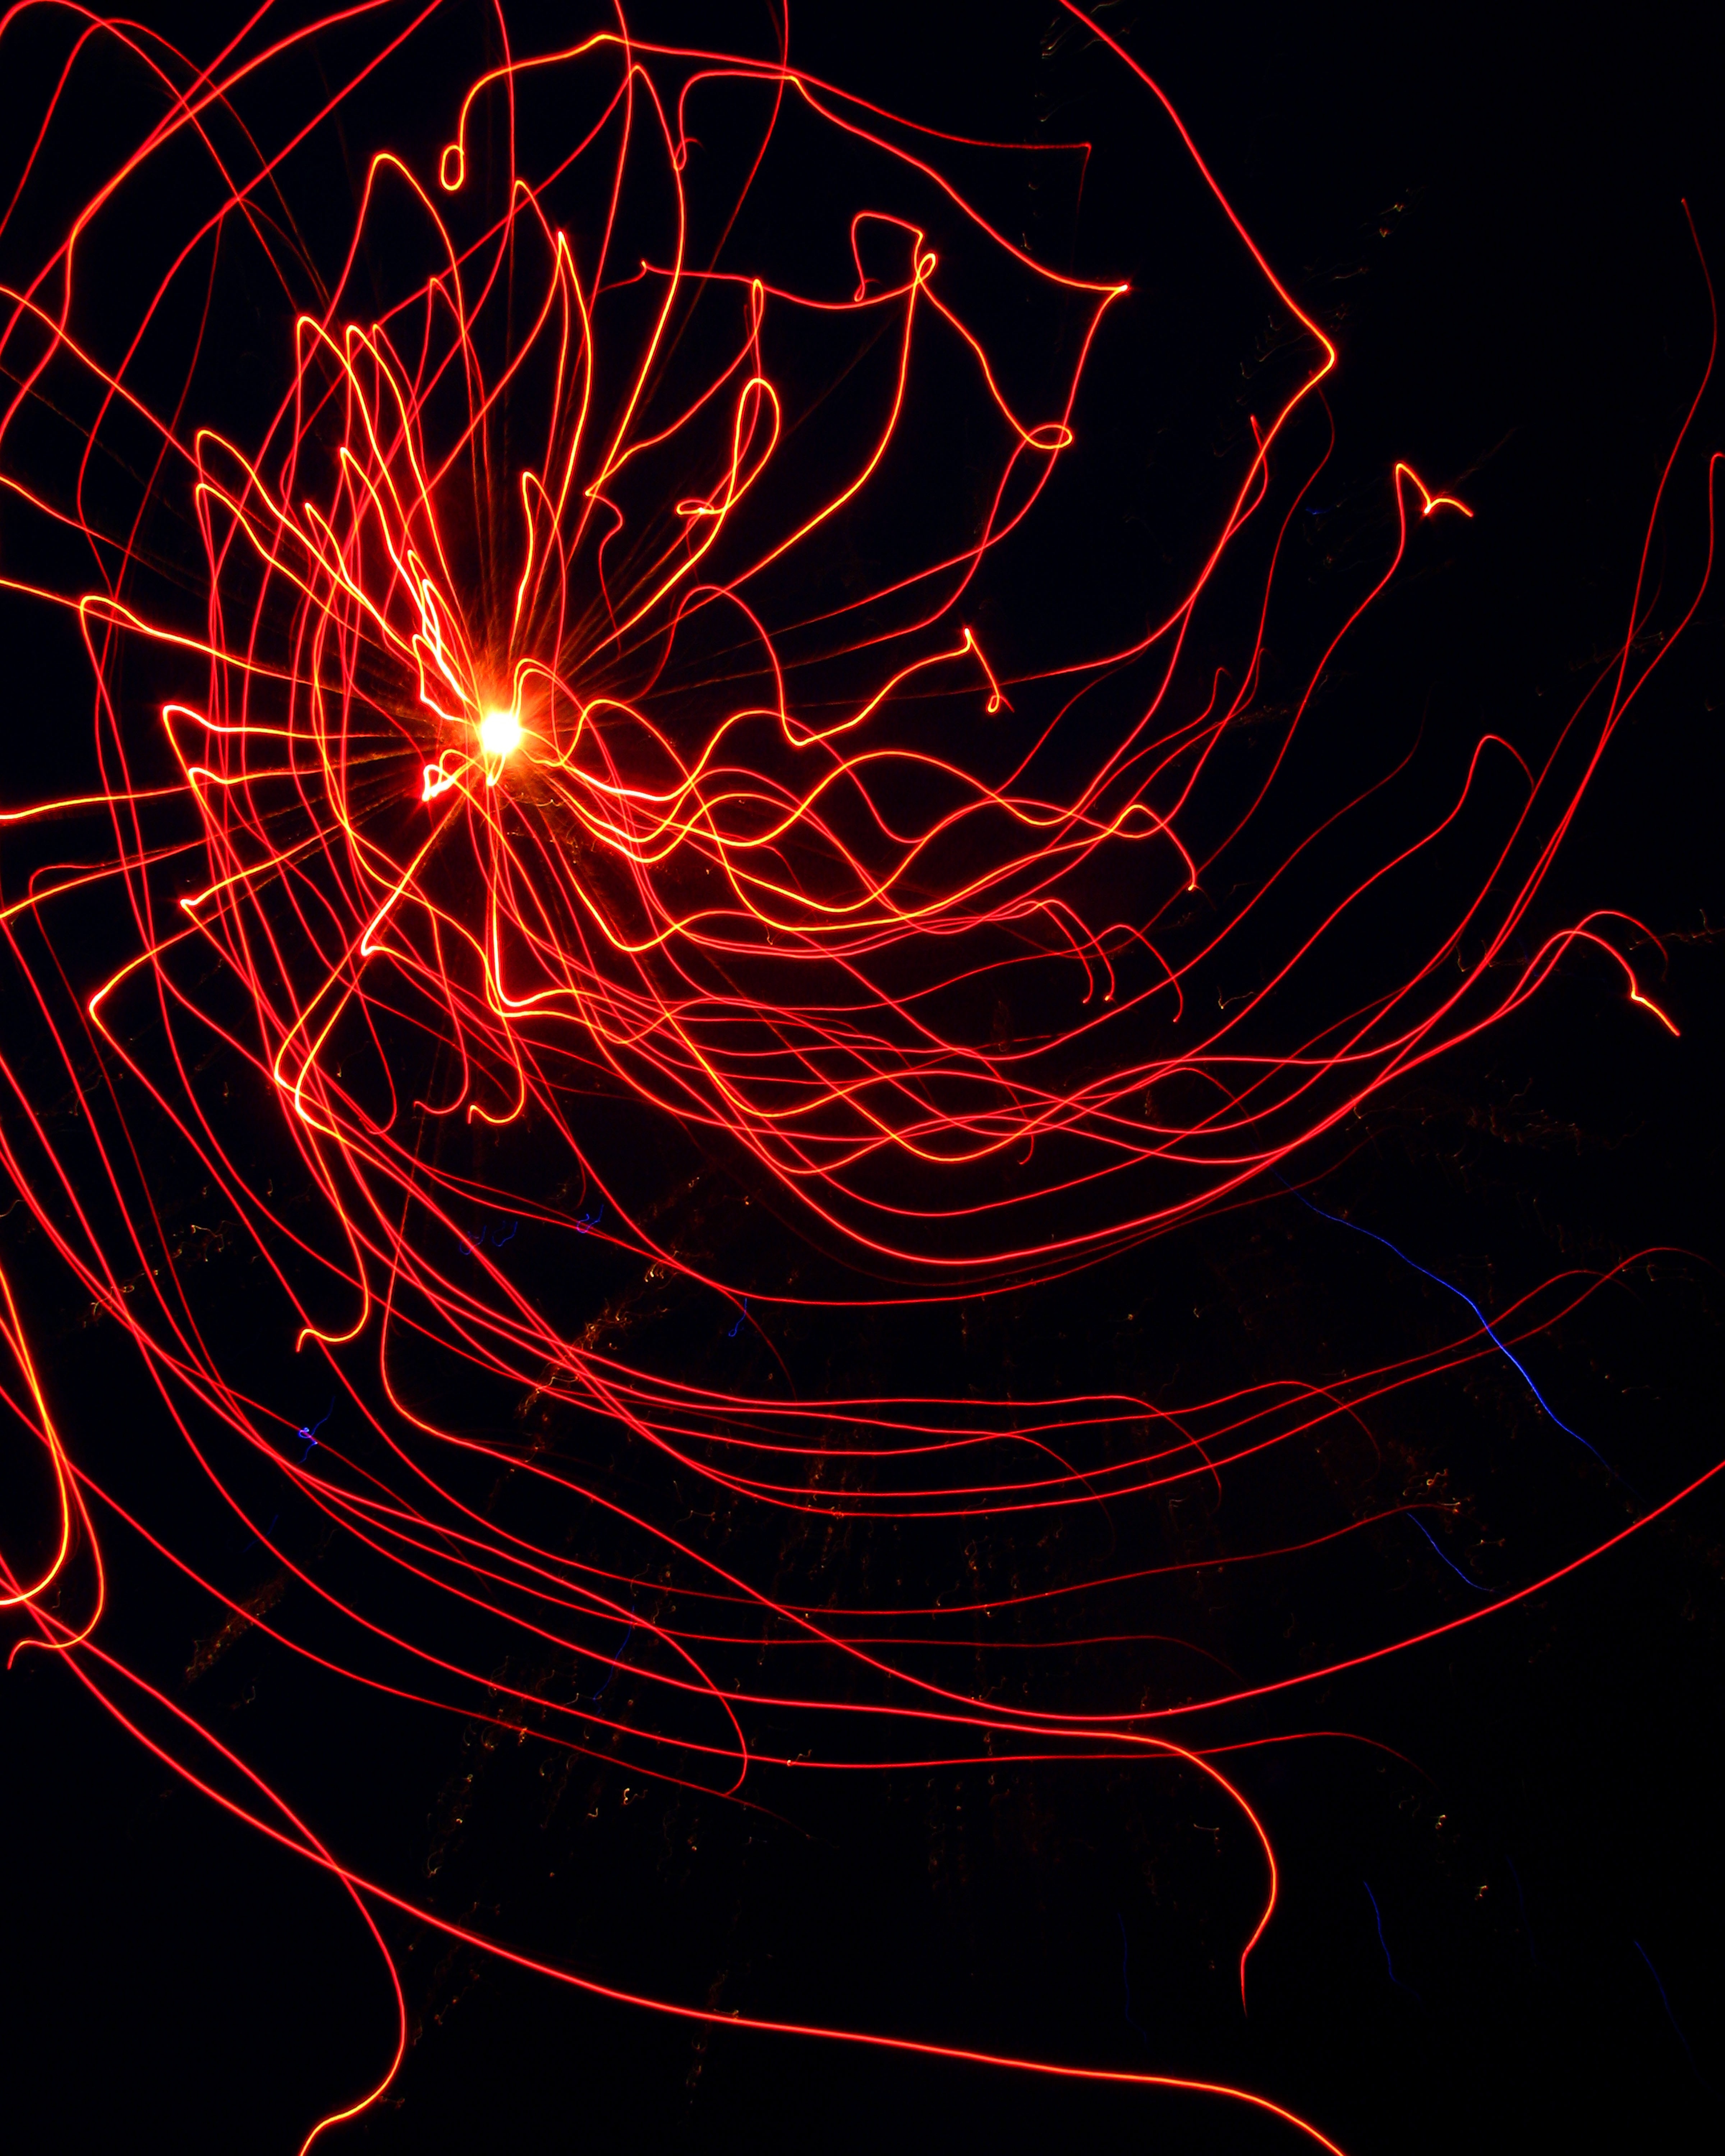
line, darkness, circle, illustration, organ, screenshot, fractal art